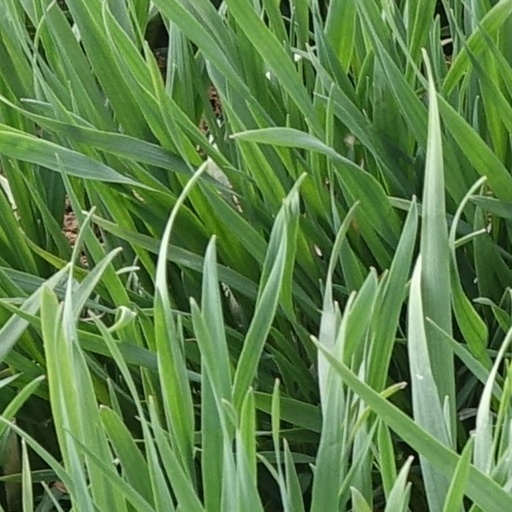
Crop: wheat